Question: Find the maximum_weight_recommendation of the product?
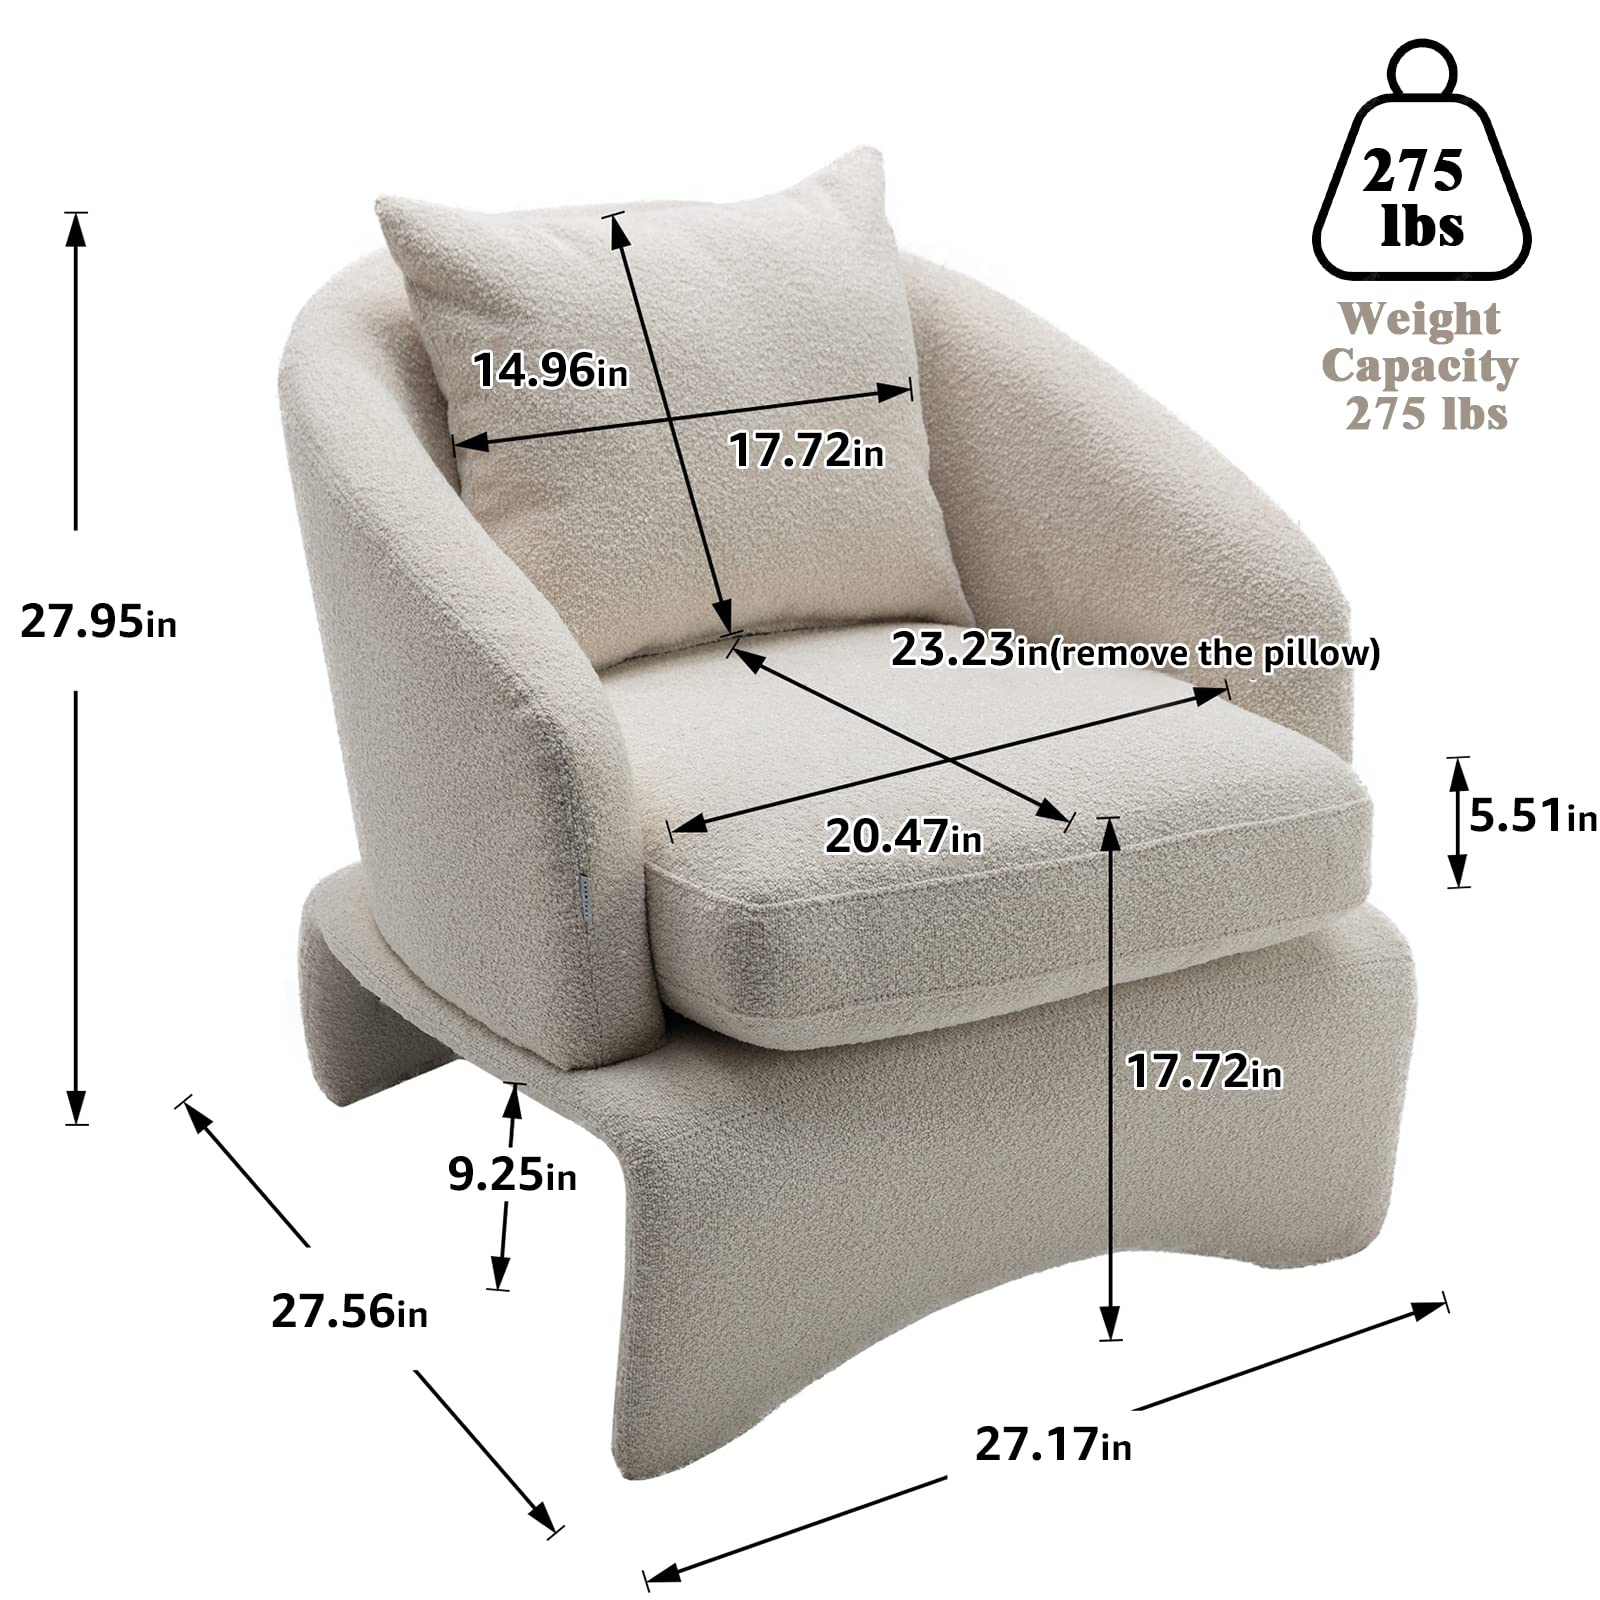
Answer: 275.0 pound